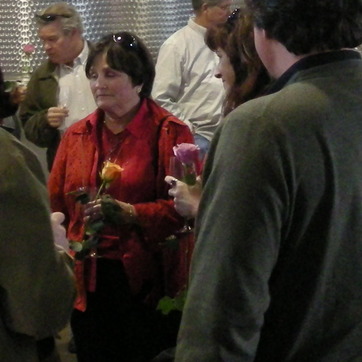
Material: glass